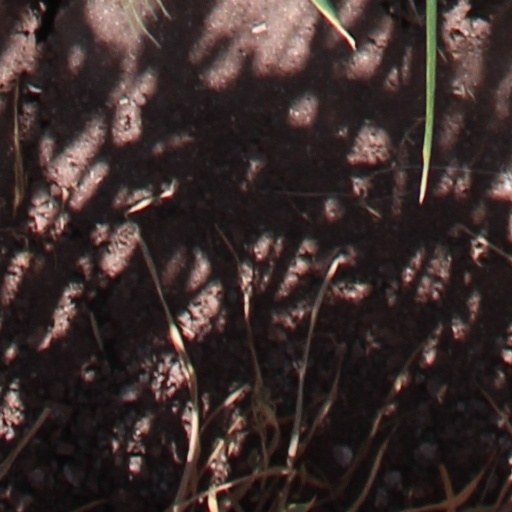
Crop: wheat